Pentathlon

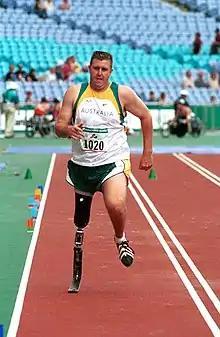
Action shot of Australian field pentathlete Wayne Bell sprinting in the long jump event during pentathlon competition at the 2000 Summer Paralympics

The events contested at the Summer Paralympics varied according to whether the athletes were visually impaired, amputees or spinal disorders. The events shown on the right are taken from the schedule for the 2004 Summer Paralympics. No pentathlon events were held in the 2012 Summer Paralympics.